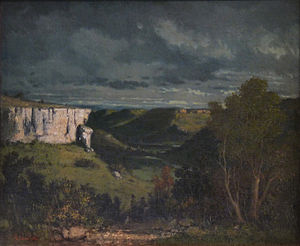
Værker af Gustave Courbet
Liste over værker af Gustave Courbet.